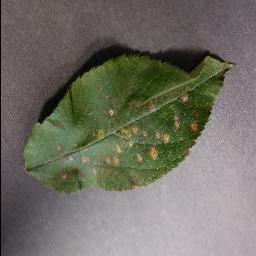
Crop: apple
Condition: cedar_rust